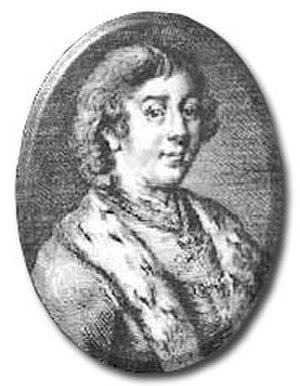
Ceci est une liste des règnes les plus courts.
Duncan II, est roi d'Écosse de mai à novembre 1094.